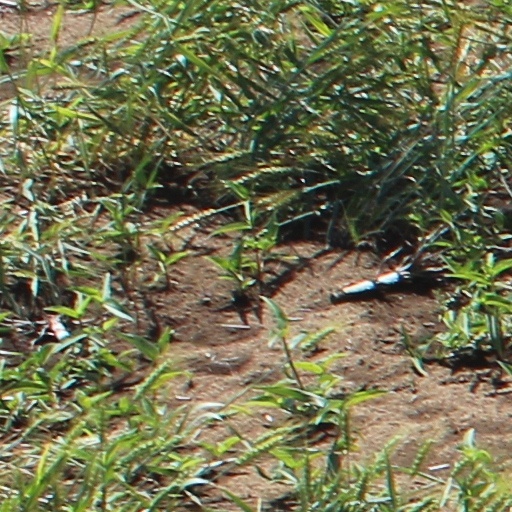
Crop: wheat